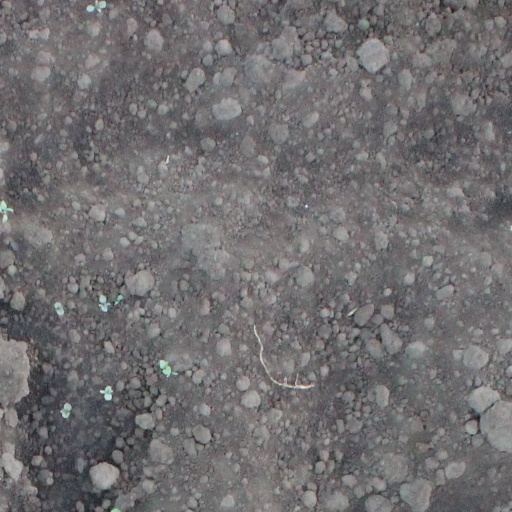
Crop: soybean